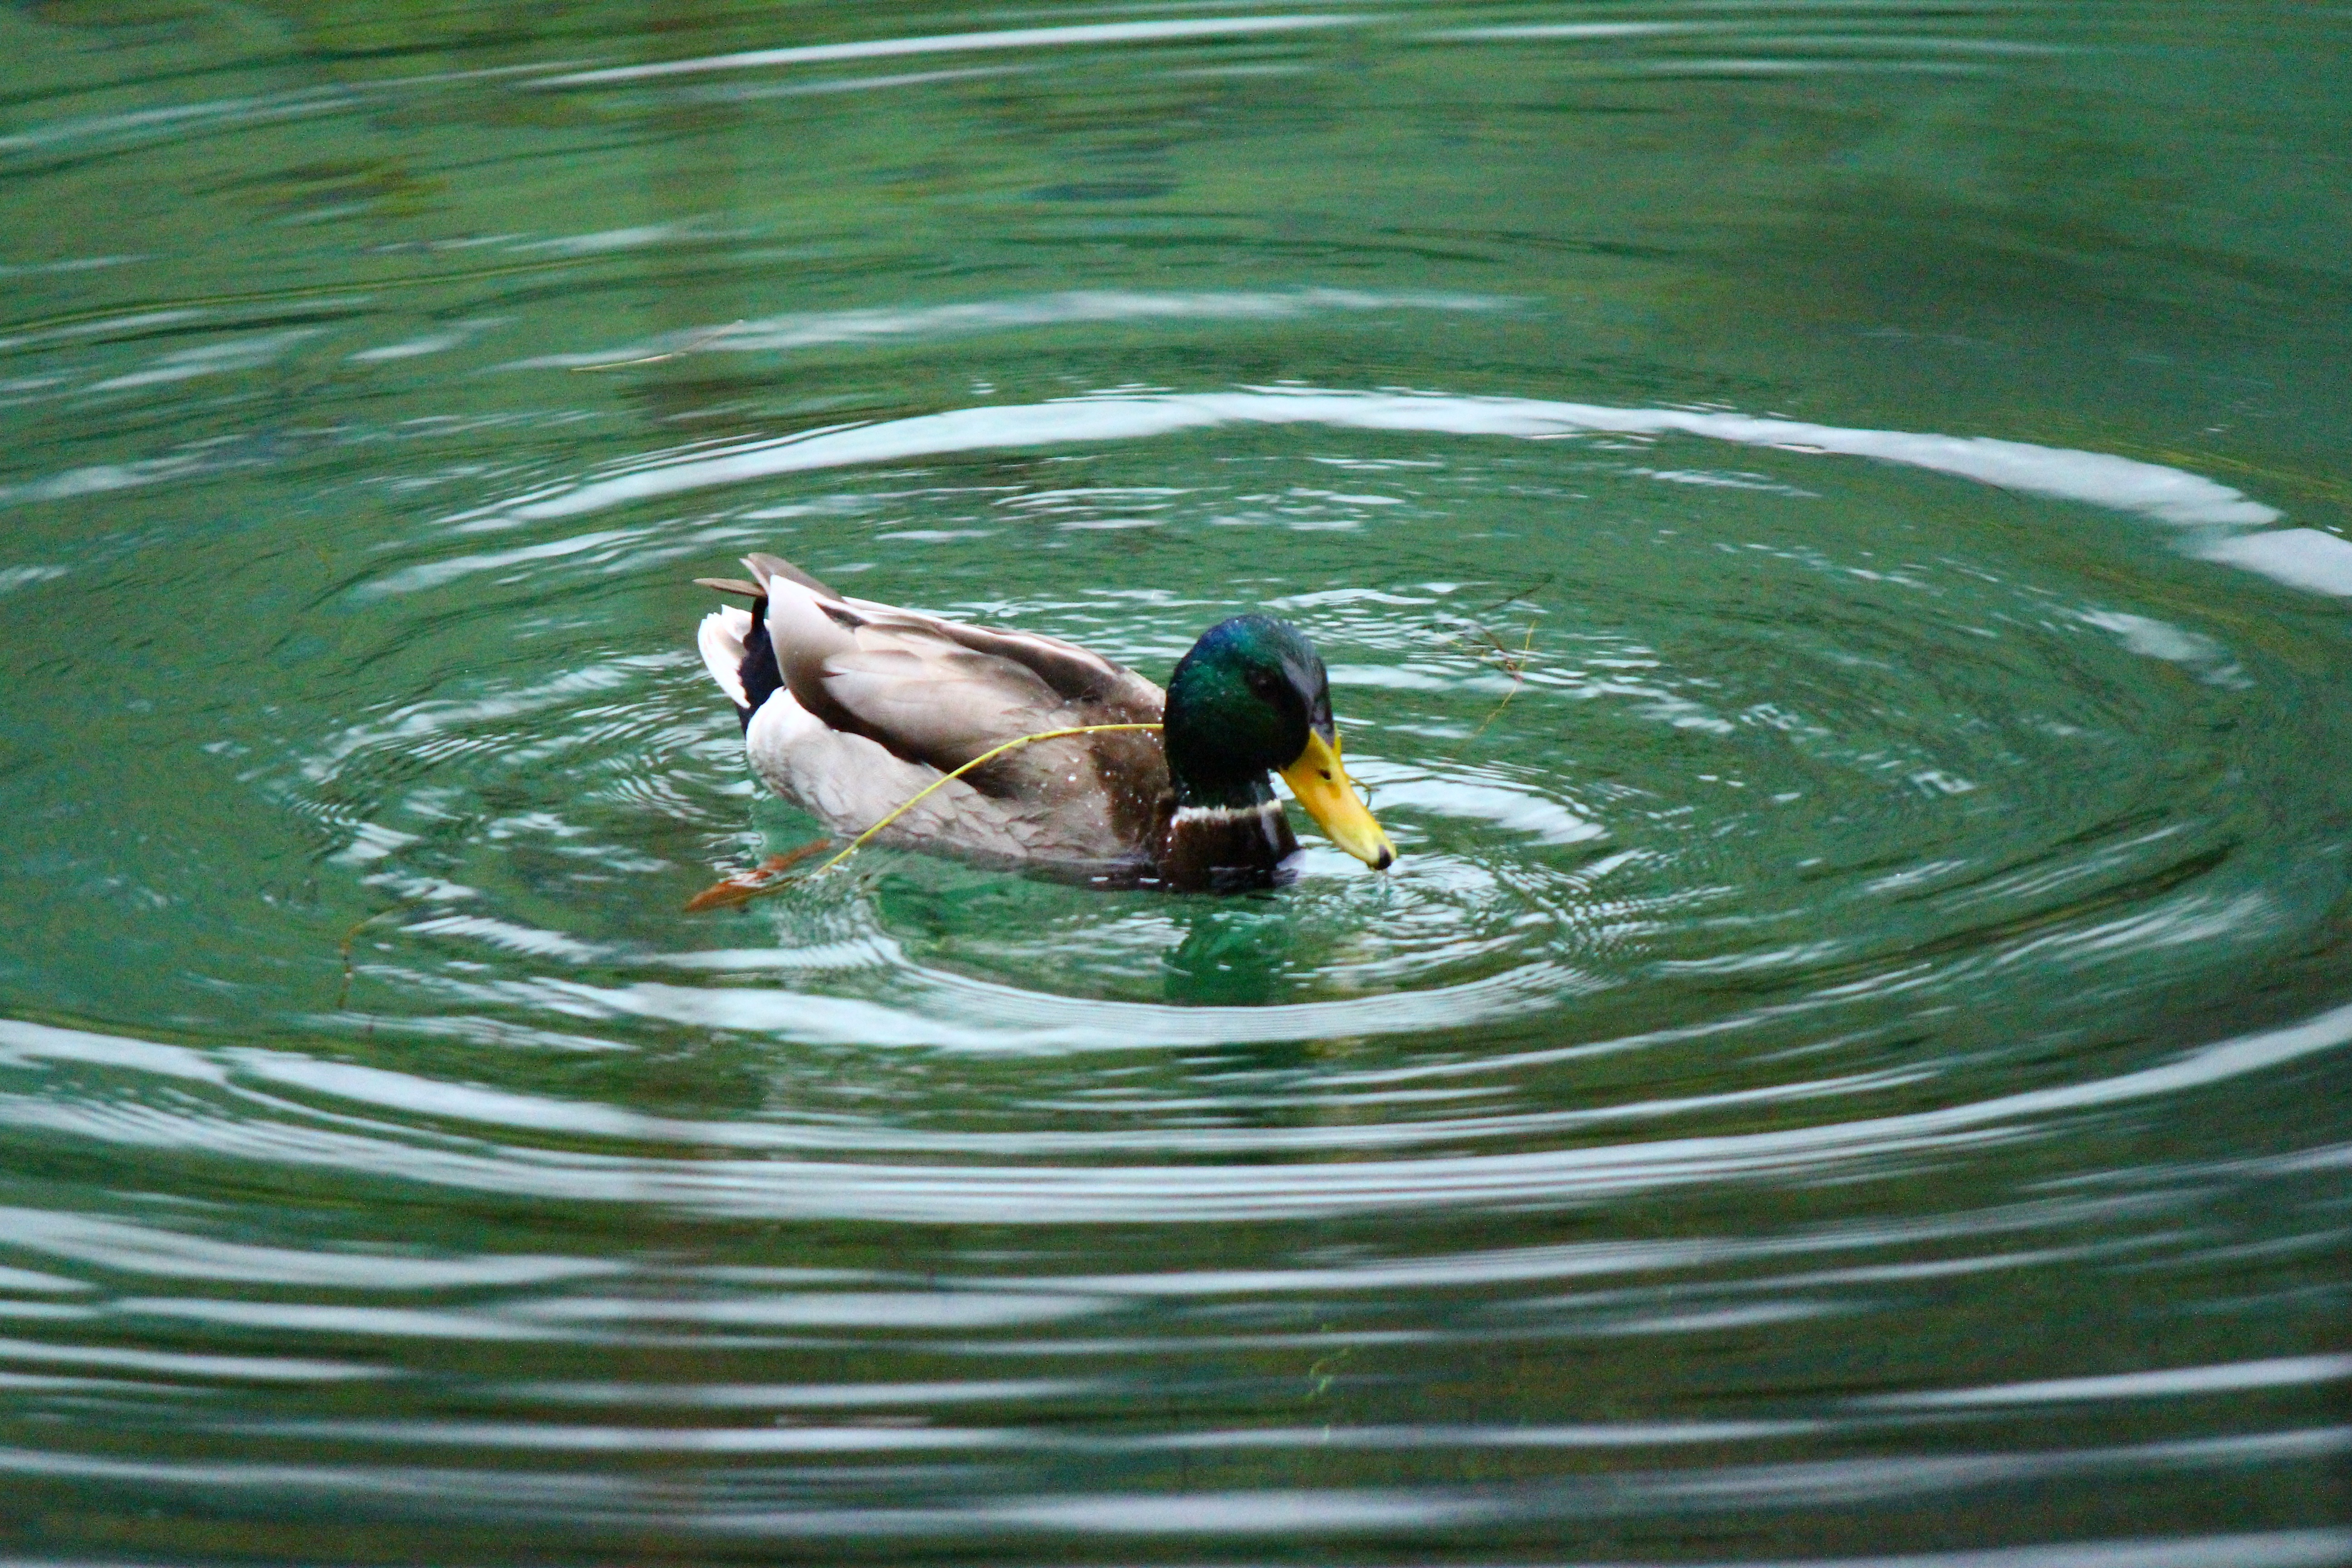
water, bird, lake, pond, beak, fauna, duck, vertebrate, waterfowl, waters, water bird, mallard, ducks geese and swans